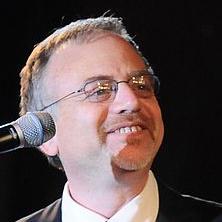
Age: 50